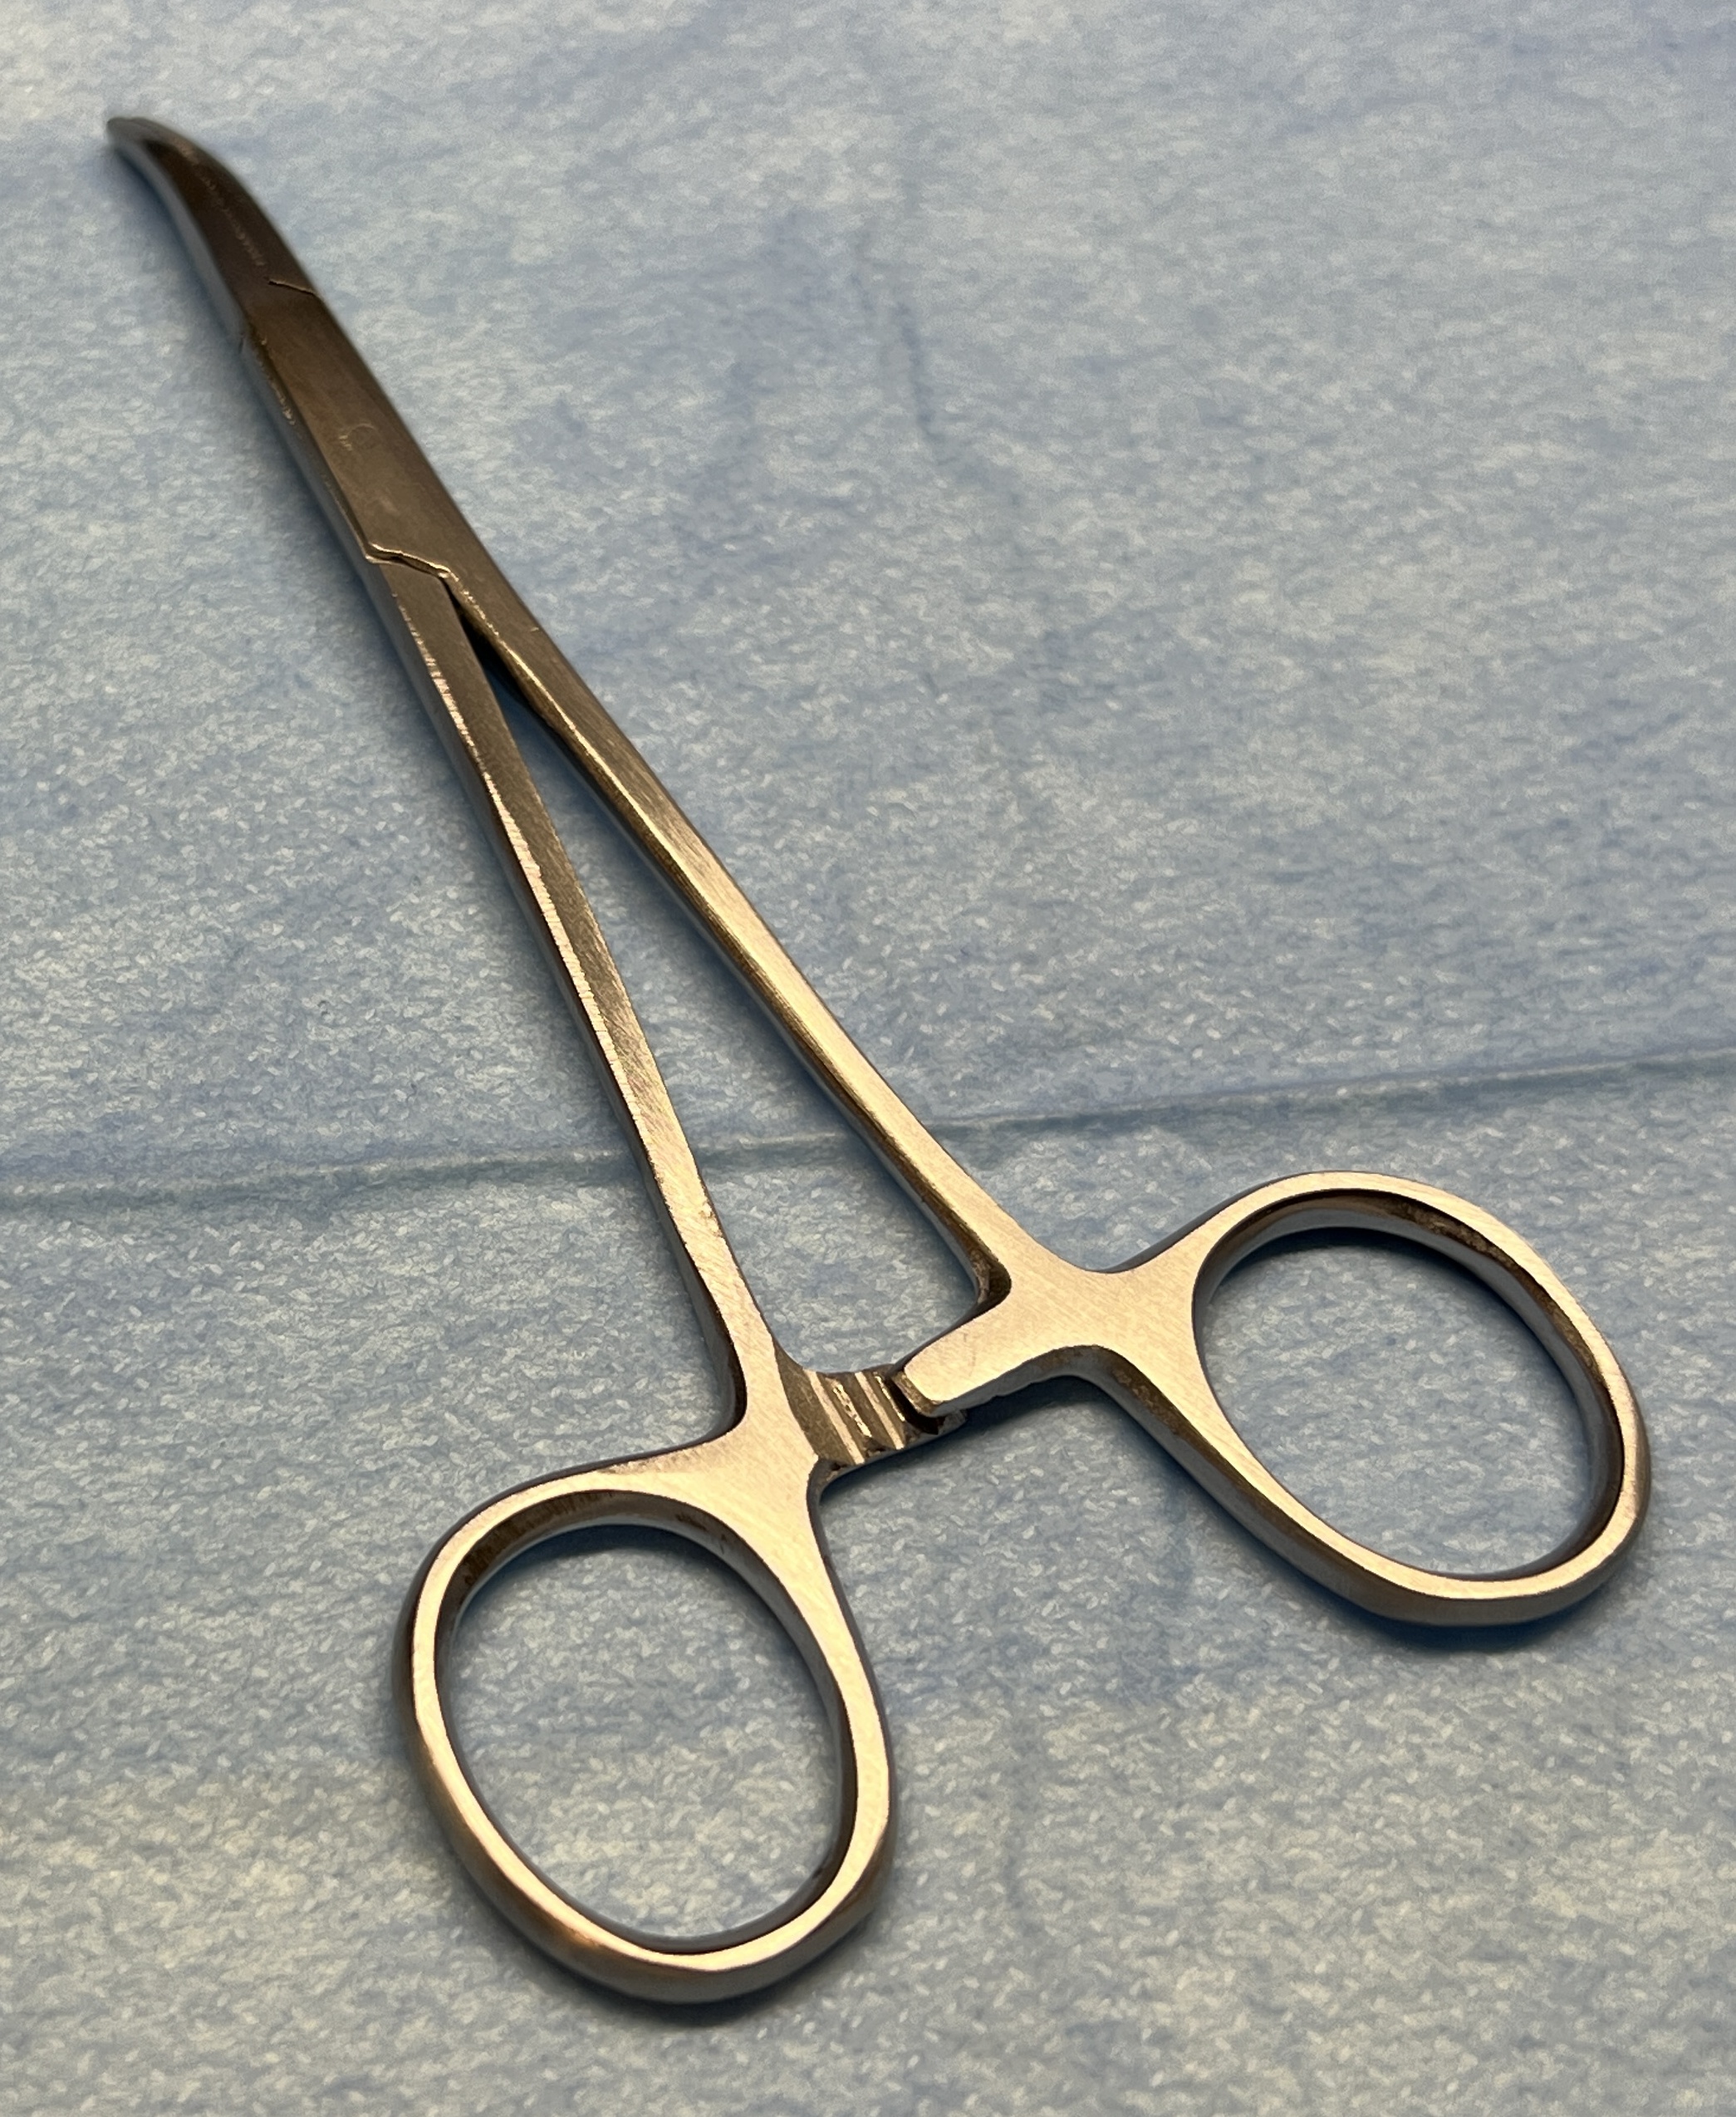
Hinged instrument state: closed